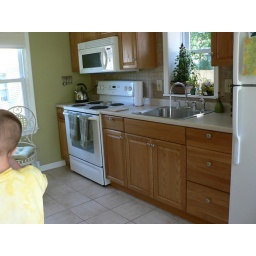
The kitchen (and the entire house) were updated in late 2005. EVERYTHING about this house is NEW.